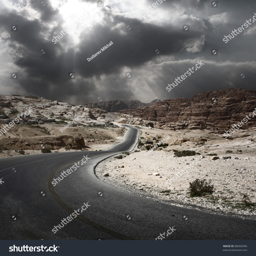
asphalt road in a desert with dark cloudy sky on the background